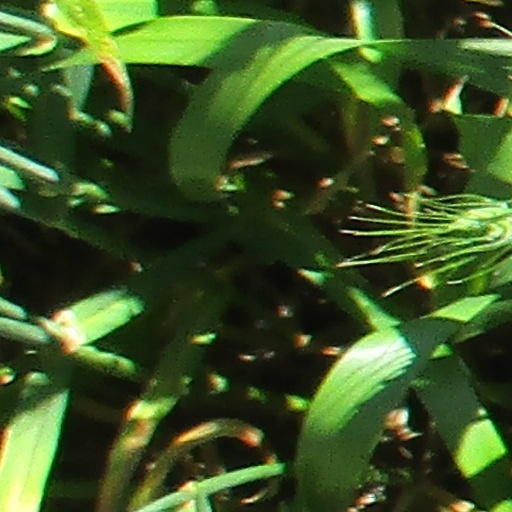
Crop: wheat